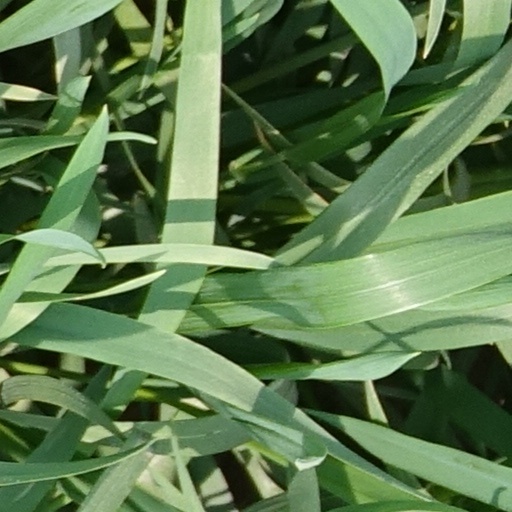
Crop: wheat